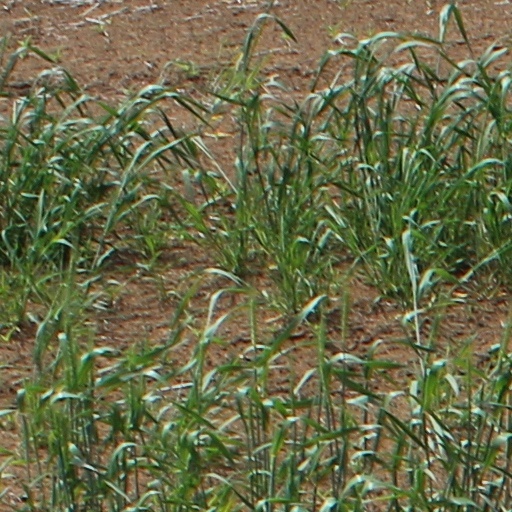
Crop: wheat